Víctor Espárrago

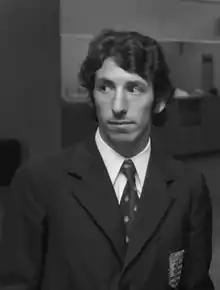
Espárrago in 1972

Víctor Rodolfo Espárrago Videla (born 6 October 1944 in Montevideo) is a Uruguayan football coach and former midfielder.